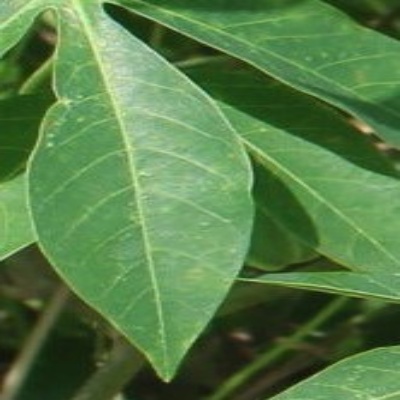
Crop: Cassava
Condition: green mite